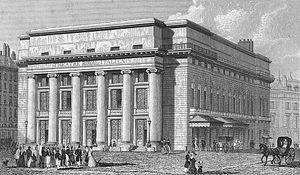
Première salle Favart, bâtiment édifié d'après les plans de Jean-François Heurtier en 1783 et détruit par un incendie en 1838
Armand-Emmanuel Trial dit Trial fils, né le 6 décembre 1772 à Paris où il est mort le 9 septembre 1803, est un compositeur d’opéras-comiques et un pianiste français.
Le Congrès des rois est un opéra-comique en trois actes et en prose mêlée d'ariettes dont le livret est écrit par Ève Demaillot et les airs sont confiés à douze musiciens. Il est créé le 8 ventôse an II au théâtre de l'Opéra-Comique national, rue Favart.
Nicolas Dalayrac est un compositeur français né le 8 juin 1753 à Muret et mort le 27 novembre 1809 à Paris.